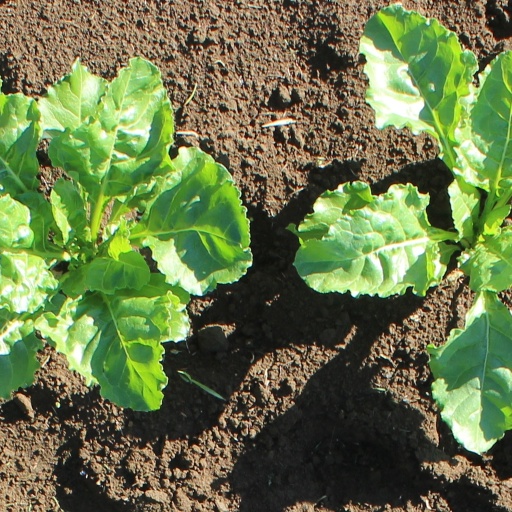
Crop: sugar beet